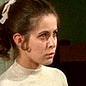
Age: 33